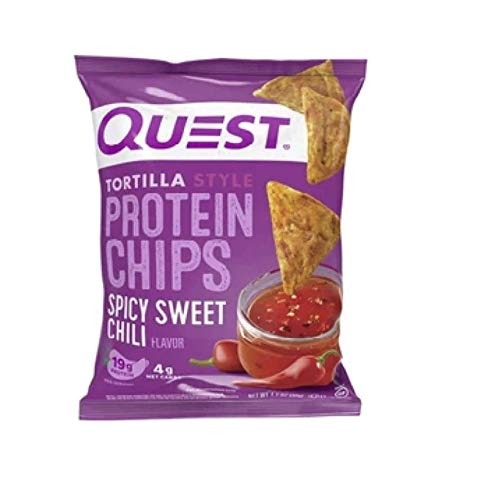
Item Name: Quest Chips Sweet Spice
Product Description: Tortilla Chips And Crisps
Value: 1.1
Unit: Ounce

Price: 2.78